Boeing OC-135B Open Skies

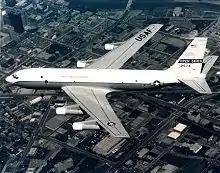

This article includes public domain text from the following United States Government source: